List of Boeing 787 orders and deliveries

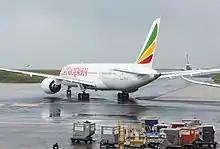
Ethiopian Airlines, the largest African operator.

This article lists the orders and deliveries for the Boeing 787 Dreamliner. As of March 2025, the largest airline order is by United Airlines for 221 aircraft.